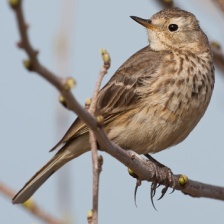
Species: AMERICAN PIPIT
Scientific name: ANTHUS RUBESCENS